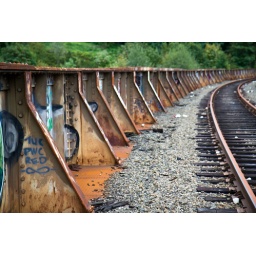
Abandoned train bridge over I-90